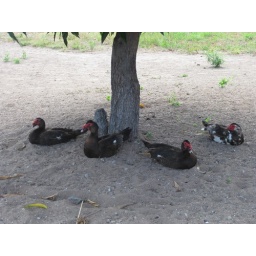
ducks under the mango tree